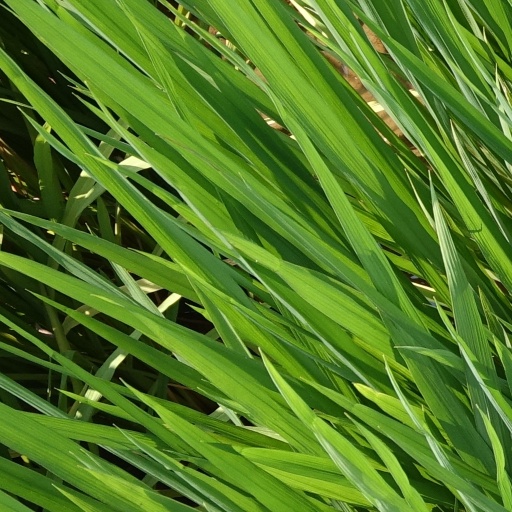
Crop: rice